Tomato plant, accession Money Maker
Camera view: bottom (45 deg); turntable rotation: 60 degrees
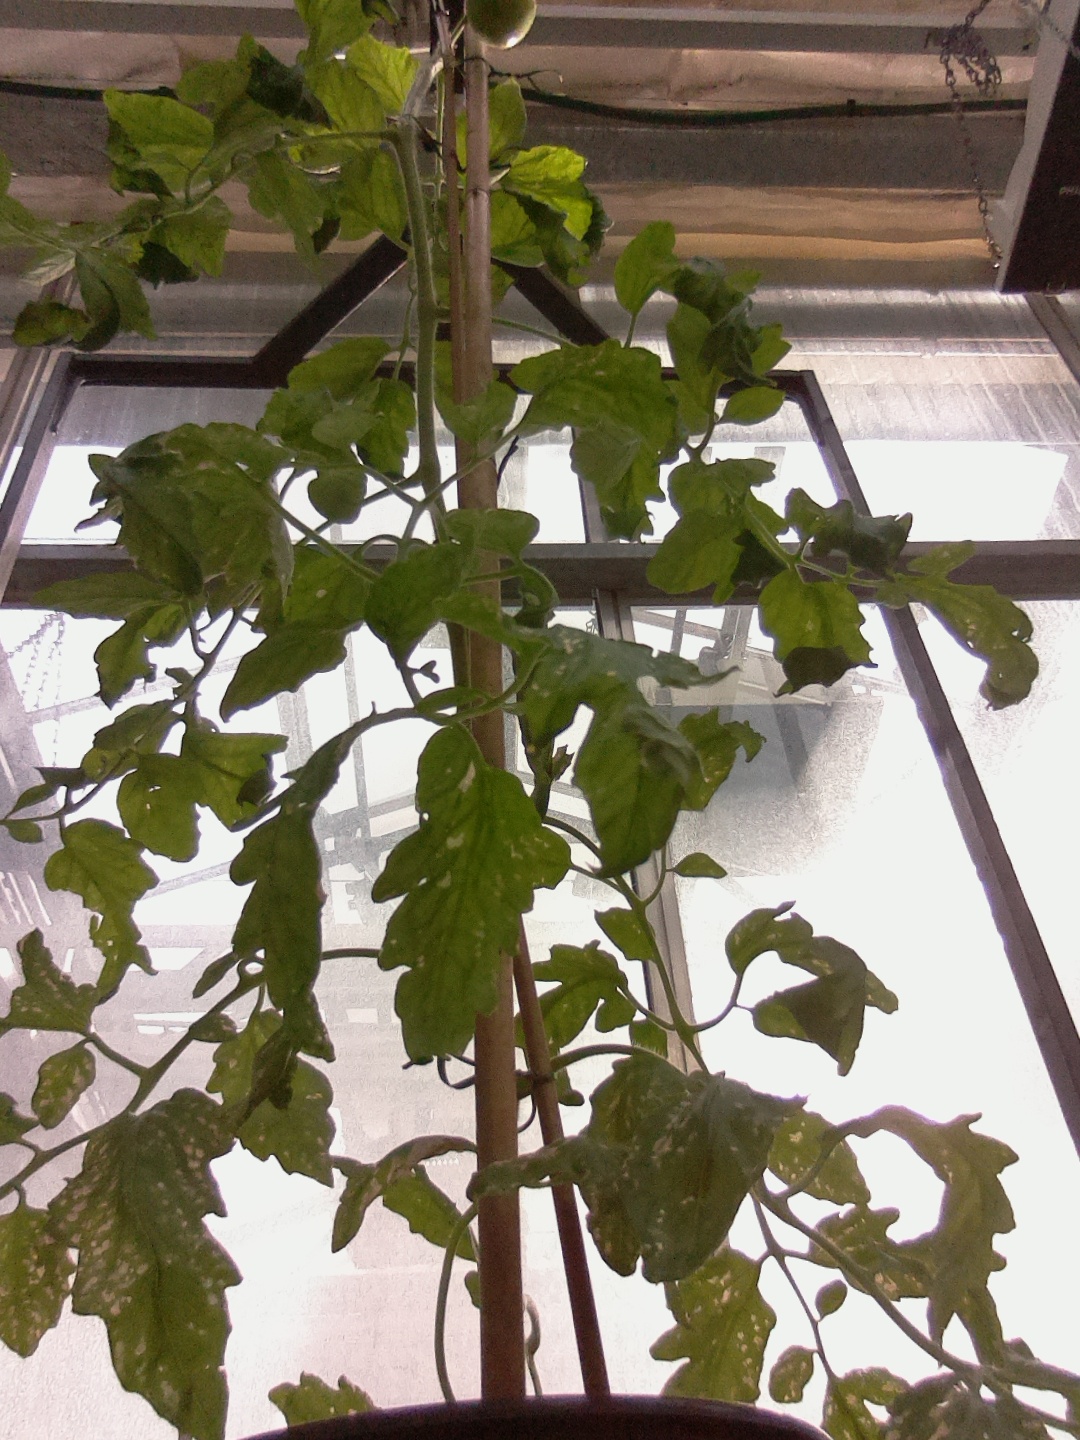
BBCH growth stage 74: 40%-50% of final fruit size